Utva Trojka

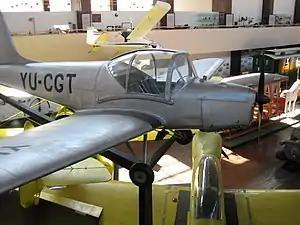
An Utva Trojka on display at the Technical Museum in Zagreb

The Utva C-3 "Trojka" (Trey) was a light aircraft built in Yugoslavia shortly after World War II as a result of a government competition to develop a new, domestically built aircraft with which to equip the country's flying clubs. The winning design was submitted by Boris Cijan and Djordje T. Petković and the prototype was built by Ikarus as the Ikarus 251. Series production took place at Utva as the C-3. It was a conventional, low-wing cantilever monoplane with fixed tailwheel undercarriage. The pilot and instructor sat side by side under an expansive canopy. The type remained in production until the mid-1950s with later examples powered by the more powerful Walter Mikron 4.